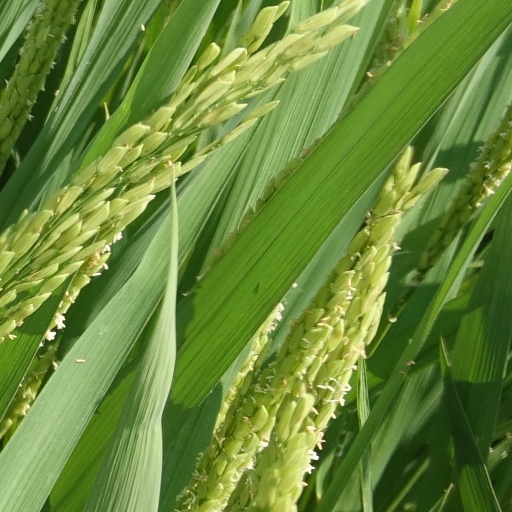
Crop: rice